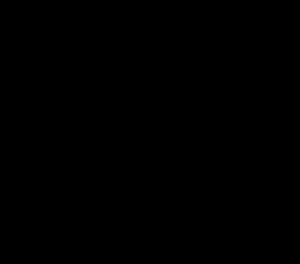
Un sulfoxyde est un composé organique contenant un groupe fonctionnel sulfinyle lié à deux atomes de carbone. Les sulfoxydes peuvent être considérés comme des thioéthers oxydés, ou encore l'équivalent organique des thionyle en chimie minérale. Un exemple de sulfoxyde présent dans la nature est l'alliine qui est un constituant de l'ail.